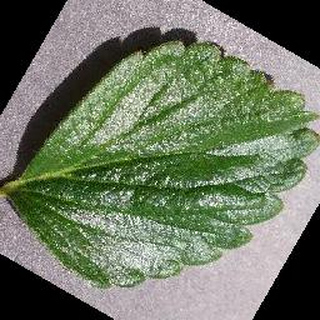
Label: healthy_strawberry